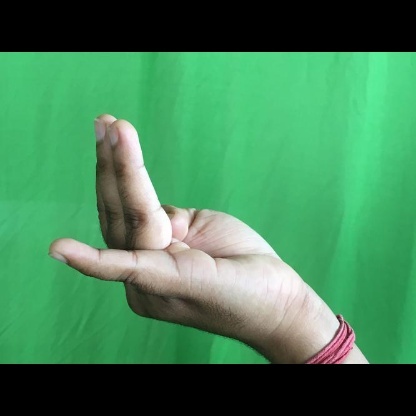
Mudra: Chaturam